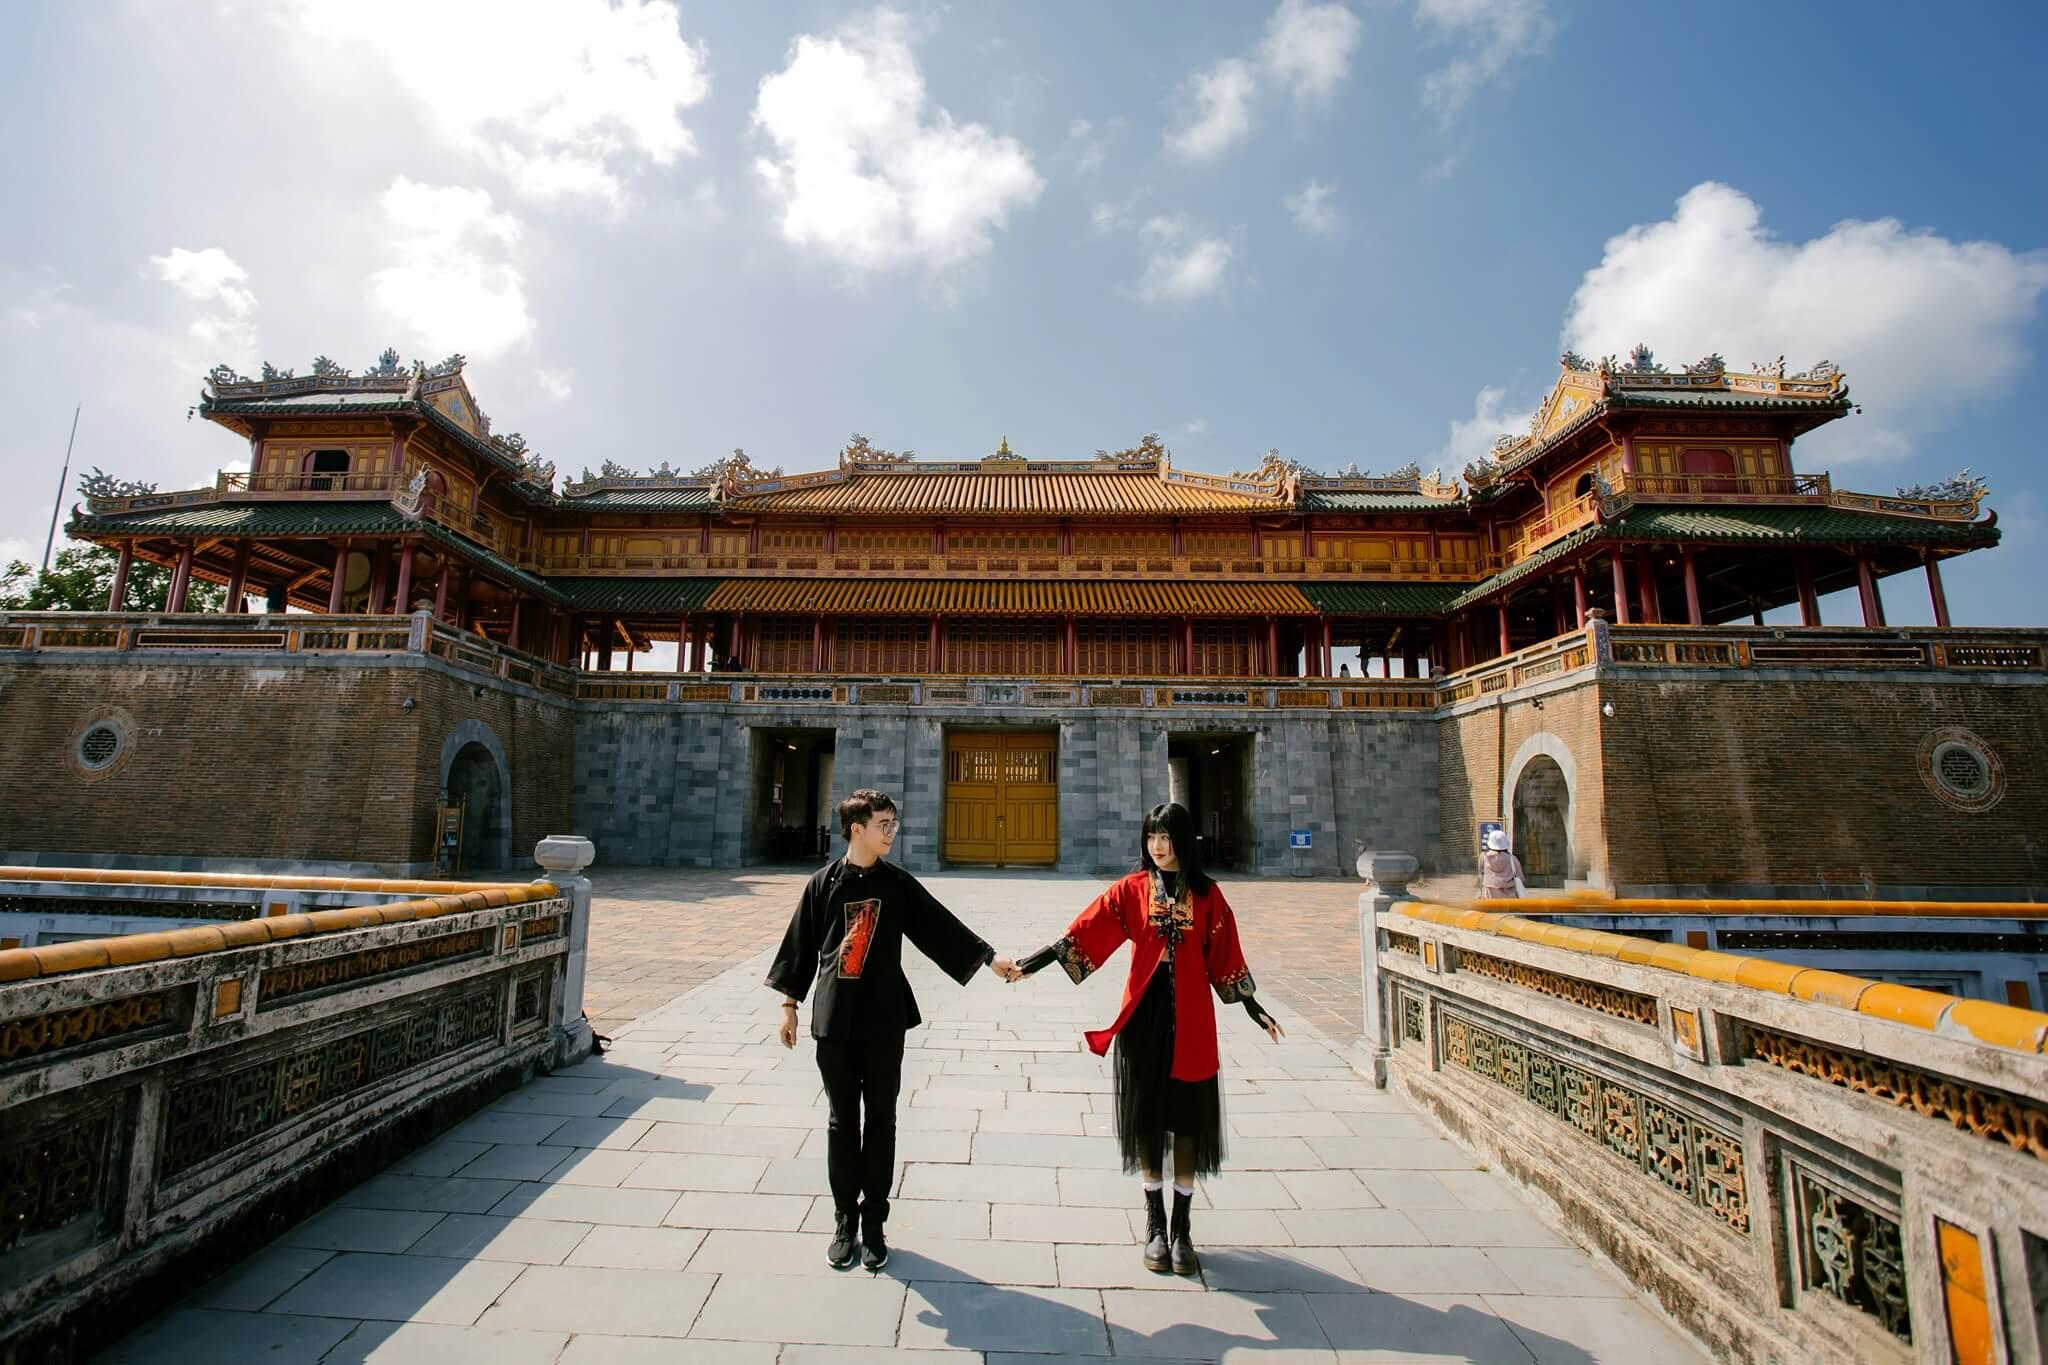
ở trên cây cầu có sự xuất hiện của một cặp đôi